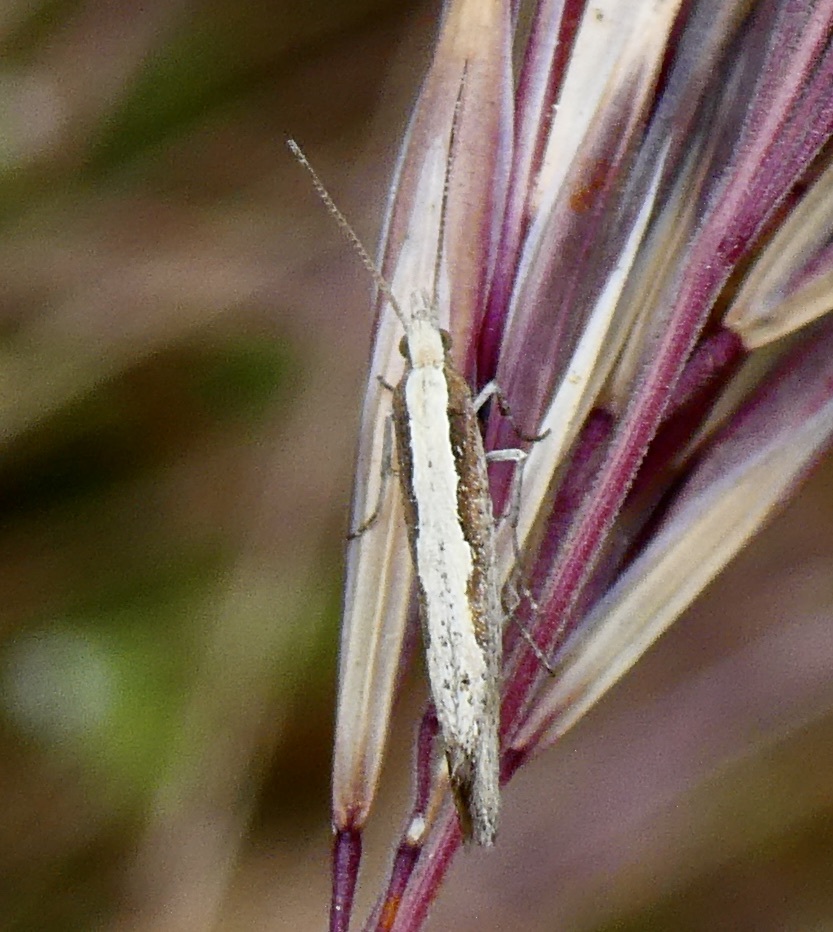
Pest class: diamondback_moth